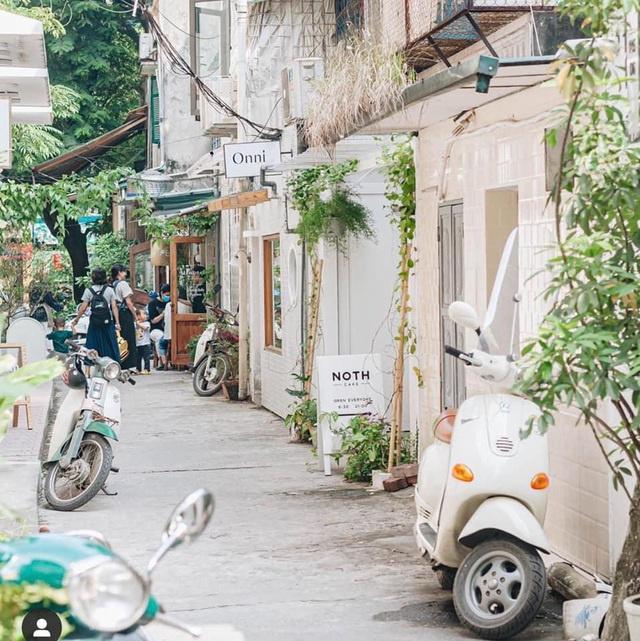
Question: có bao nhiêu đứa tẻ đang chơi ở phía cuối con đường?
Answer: một đứa